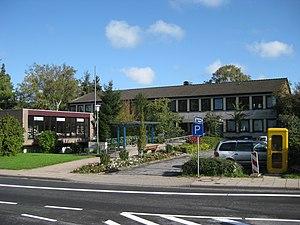
bâtiment du ancien Amt Dornberg à Bielefeld-Dornberg